Gerald Kelly

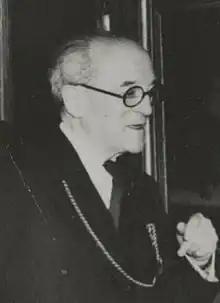
Gerald Kelly in 1953

Sir Gerald Festus Kelly KCVO PRA (9 April 1879 – 5 January 1972) was a British painter best known for his portraits. His sister, Rose Edith Kelly, was briefly married to Aleister Crowley.